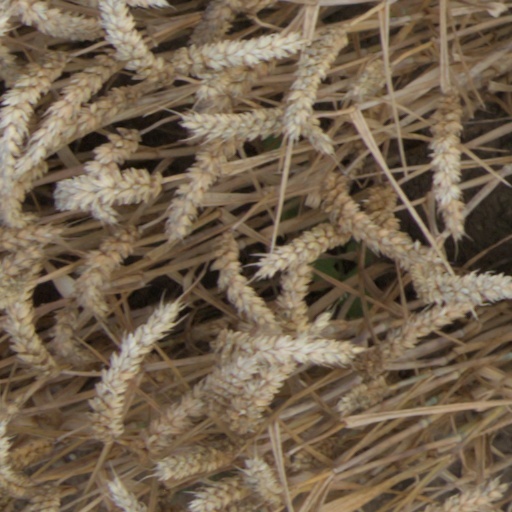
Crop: wheat